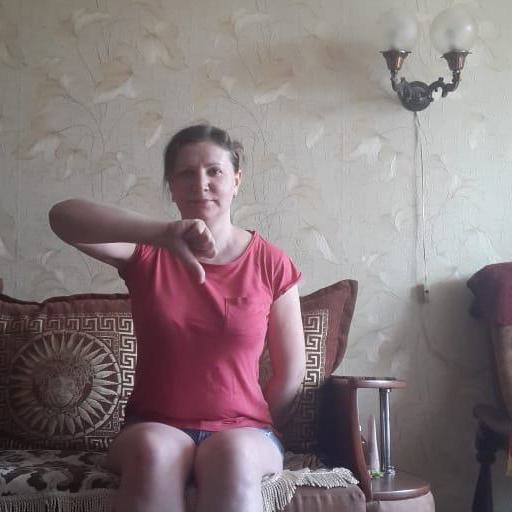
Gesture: dislike